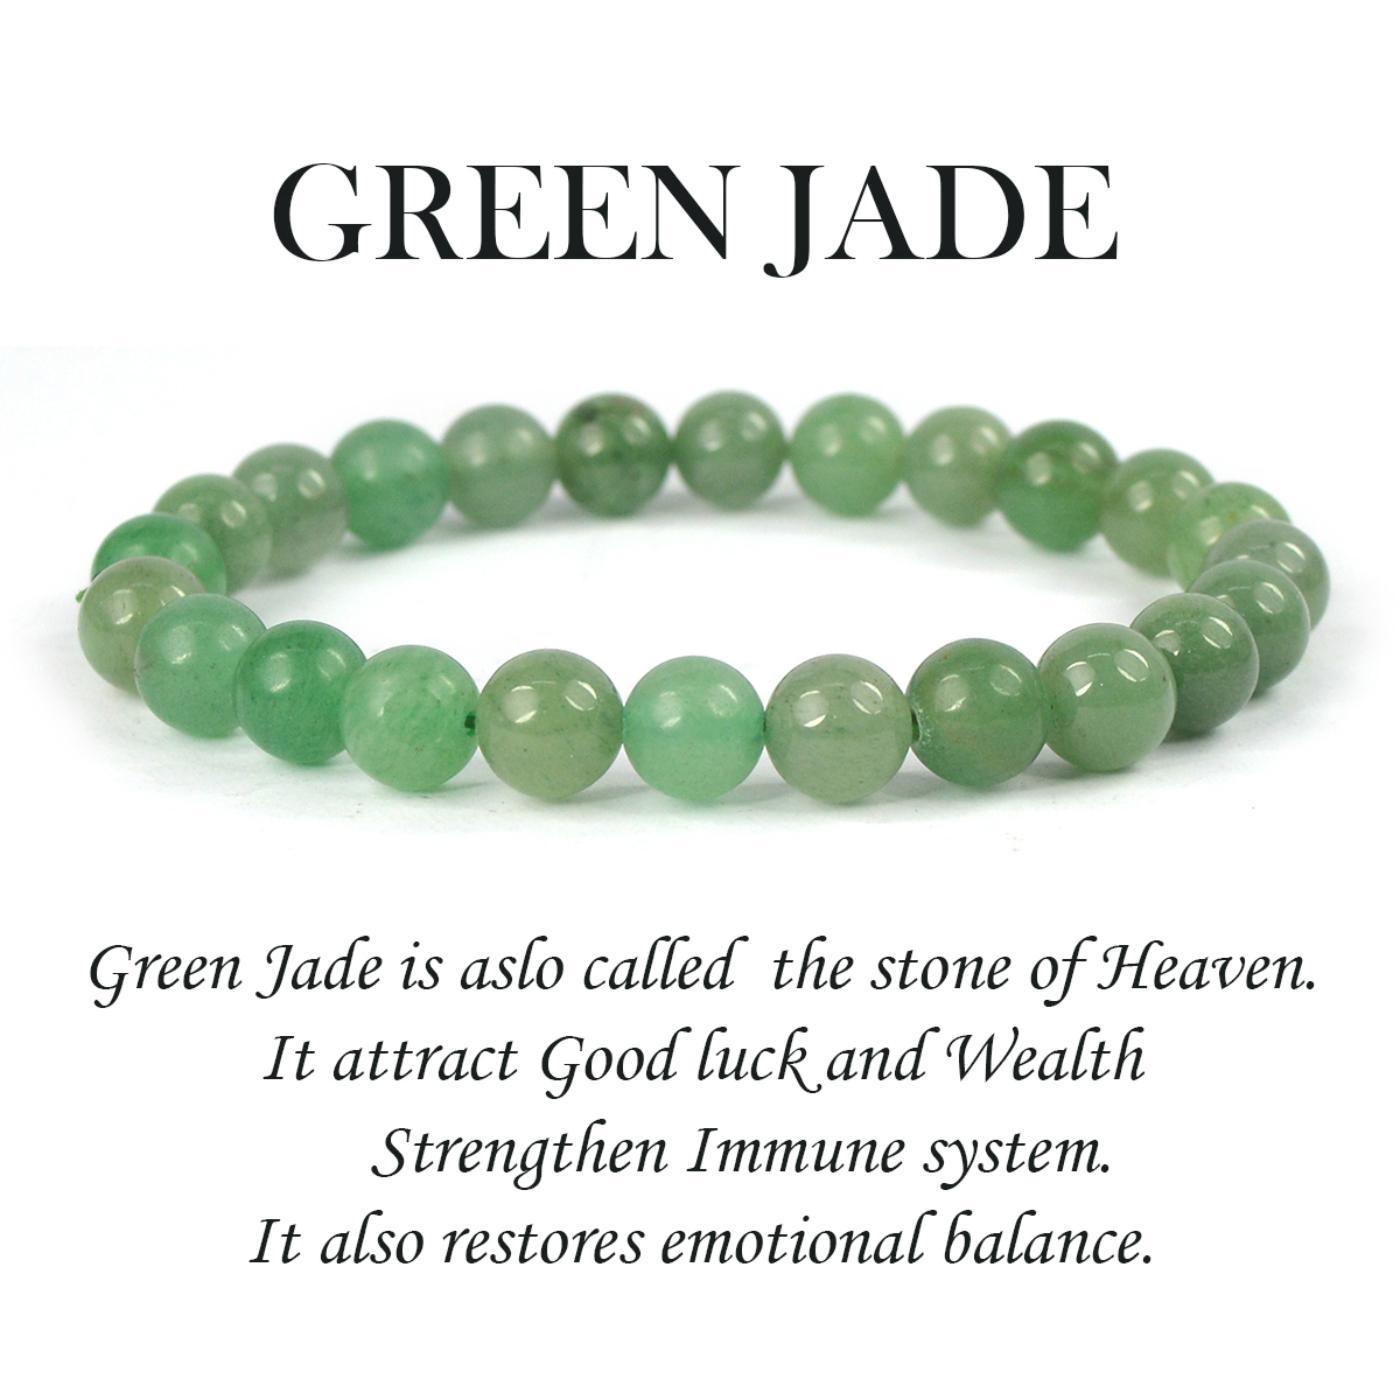
Reiki Crystal Products Green Jade Certified Bracelet Round Bead 6 mm Bracelet for Reiki And Crystal Healing
Type: Bracelets & Bangles
Brand: Reiki Crystal Products
Price: Rs. 499
Stretchable Elastic Handmade Natural Crystal Stone Bracelet | Diameter : 2.5 Inch. | Stone Size - 8 mm | Charged By Reiki Grand Master & Vastu Expert
Features: Stretchable Elastic Handmade Natural Crystal Stone Bracelet | Diameter : 2.5 Inch. | Stone Size - 8 mm | Charged By Reiki Grand Master & Vastu Expert,Natural Healing Stone for Reiki Healing, Crystal Healing, Numerology, Tarot, Astrology, Vastu, Angle Healing & Feng Shui,100% Authentic, Original and Natural Healing Stone / Crystal - small holes, crack marks on the surface or inside the stones are often visible,Material : Natural Healing Stones See Images & Product Description For Healing Properties /Advantages,Stylish Party-Daily-Office-Casual Wear Reiki Healing Stone Bracelet for Men, Women, Boys, Girls. Best for Gifting & Personal Use.
Included: Pack of 1 X Green Jade_8mm_Certified_Bracelet